Edwin Williams (American football)

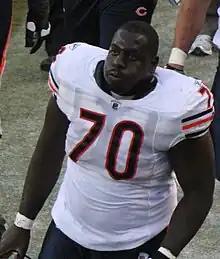
Williams with the Bears in 2011

Edwin Williams (born December 10, 1986) is a former American football center and offensive guard who played in the National Football League (NFL). He played college football for the University of Maryland. He was signed by the Washington Redskins in 2009 as an undrafted free agent.